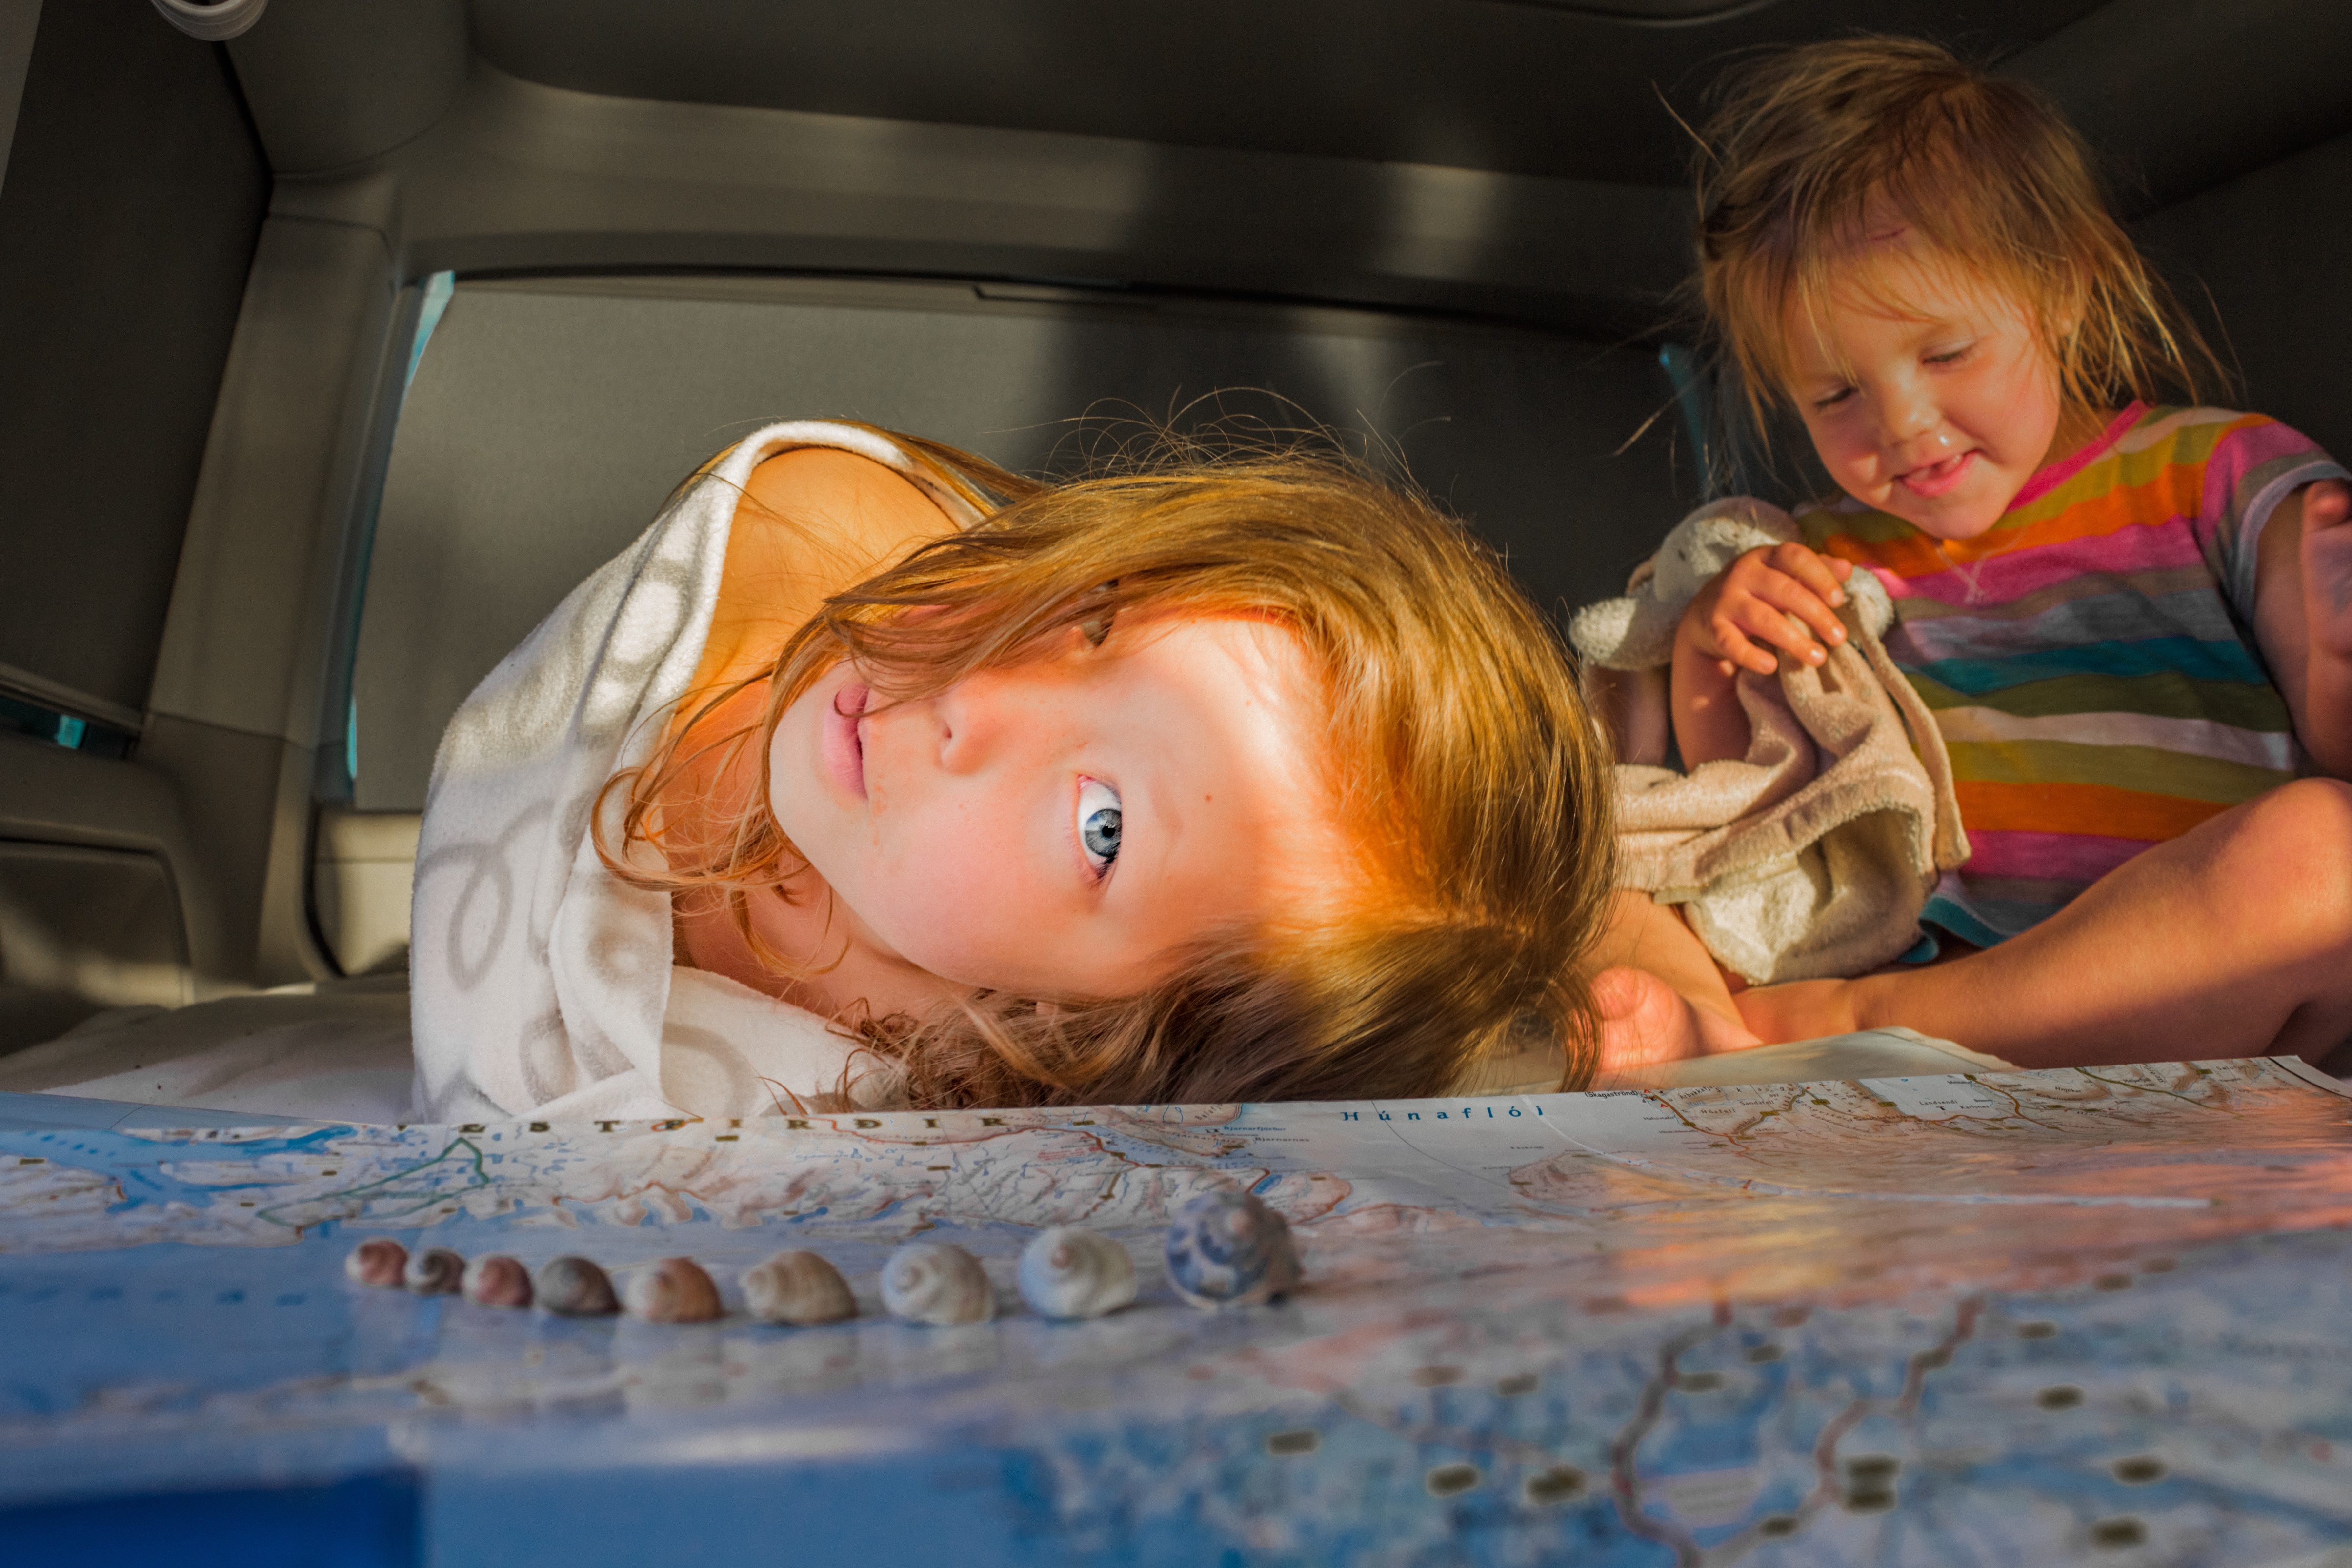
person, girl, child, clothing, fun, toddler, skin, blond, costume